Alfred A. Cunningham

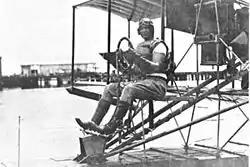
1stLt Alfred A. Cunningham, first Marine Corps aviator August 1912

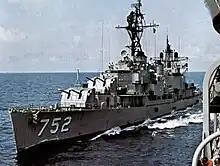
U.S.S. Alfred A. Cunningham (DD-752)

In 1911, while he was stationed at the Marine Barracks, Philadelphia Navy Yard, he developed the inspiration to fly. Leasing a plane from a civilian aviator only $25 a month, he experimented in the airplane, nicknamed the "Noisy Nan". He was promoted to the rank and grade of 1st lieutenant in September 1911. Although the plane never left the ground, his profound faith and love of flying was rewarded. On 16 May 1912, Cunningham received orders and stood detached from duty at the Navy Yard in Philadelphia, and was ordered to the aviation camp the Navy had set up at United States Naval Academy in Annapolis, to learn to fly. He reported six days later, on 22 May 1912, which is recognized as the birthday of Marine Corps aviation. Actual flight training was given at the Burgess Plant at Marblehead, Massachusetts, because only the builders of planes could fly in those days and after two hours and forty minutes of instruction, Cunningham soloed on 20 August 1912. He flew the Curtiss seaplane and became Naval Aviator No. 5, and Smith became Naval Aviator No. 6.